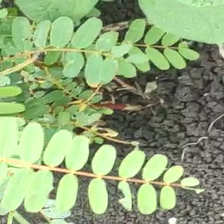
Weed species: Sicklepod_(Senna obtusifolia)